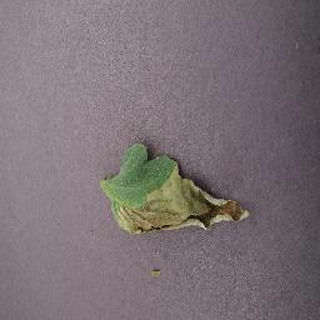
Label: tomato_late_blight